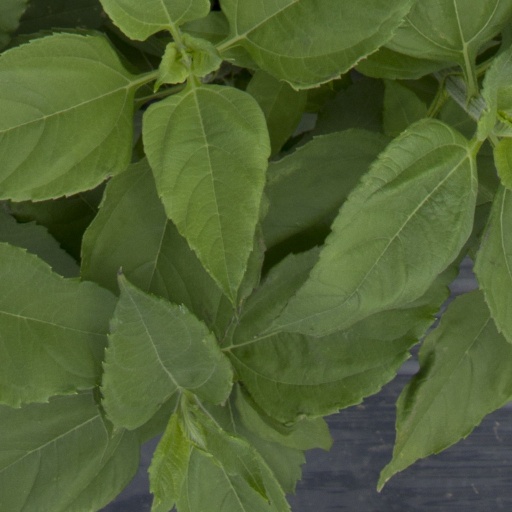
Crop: Jerusalem artichoke